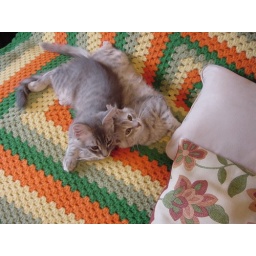
Trying out the new sofa bed in the guest room. It passed the nap test.